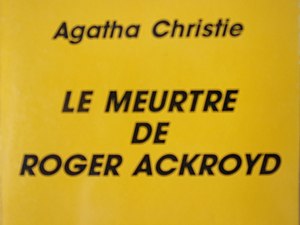
Hvem dræbte?
Hvem dræbte? er en Agatha Christie krimi fra 1926, hvor Hercule Poirot er gået på pension i en engelsk landsby, King's Abbot. Hans nye hobby, at dyrke græskar kan dog ikke helt erstatte spændingen ved en morderjagt.